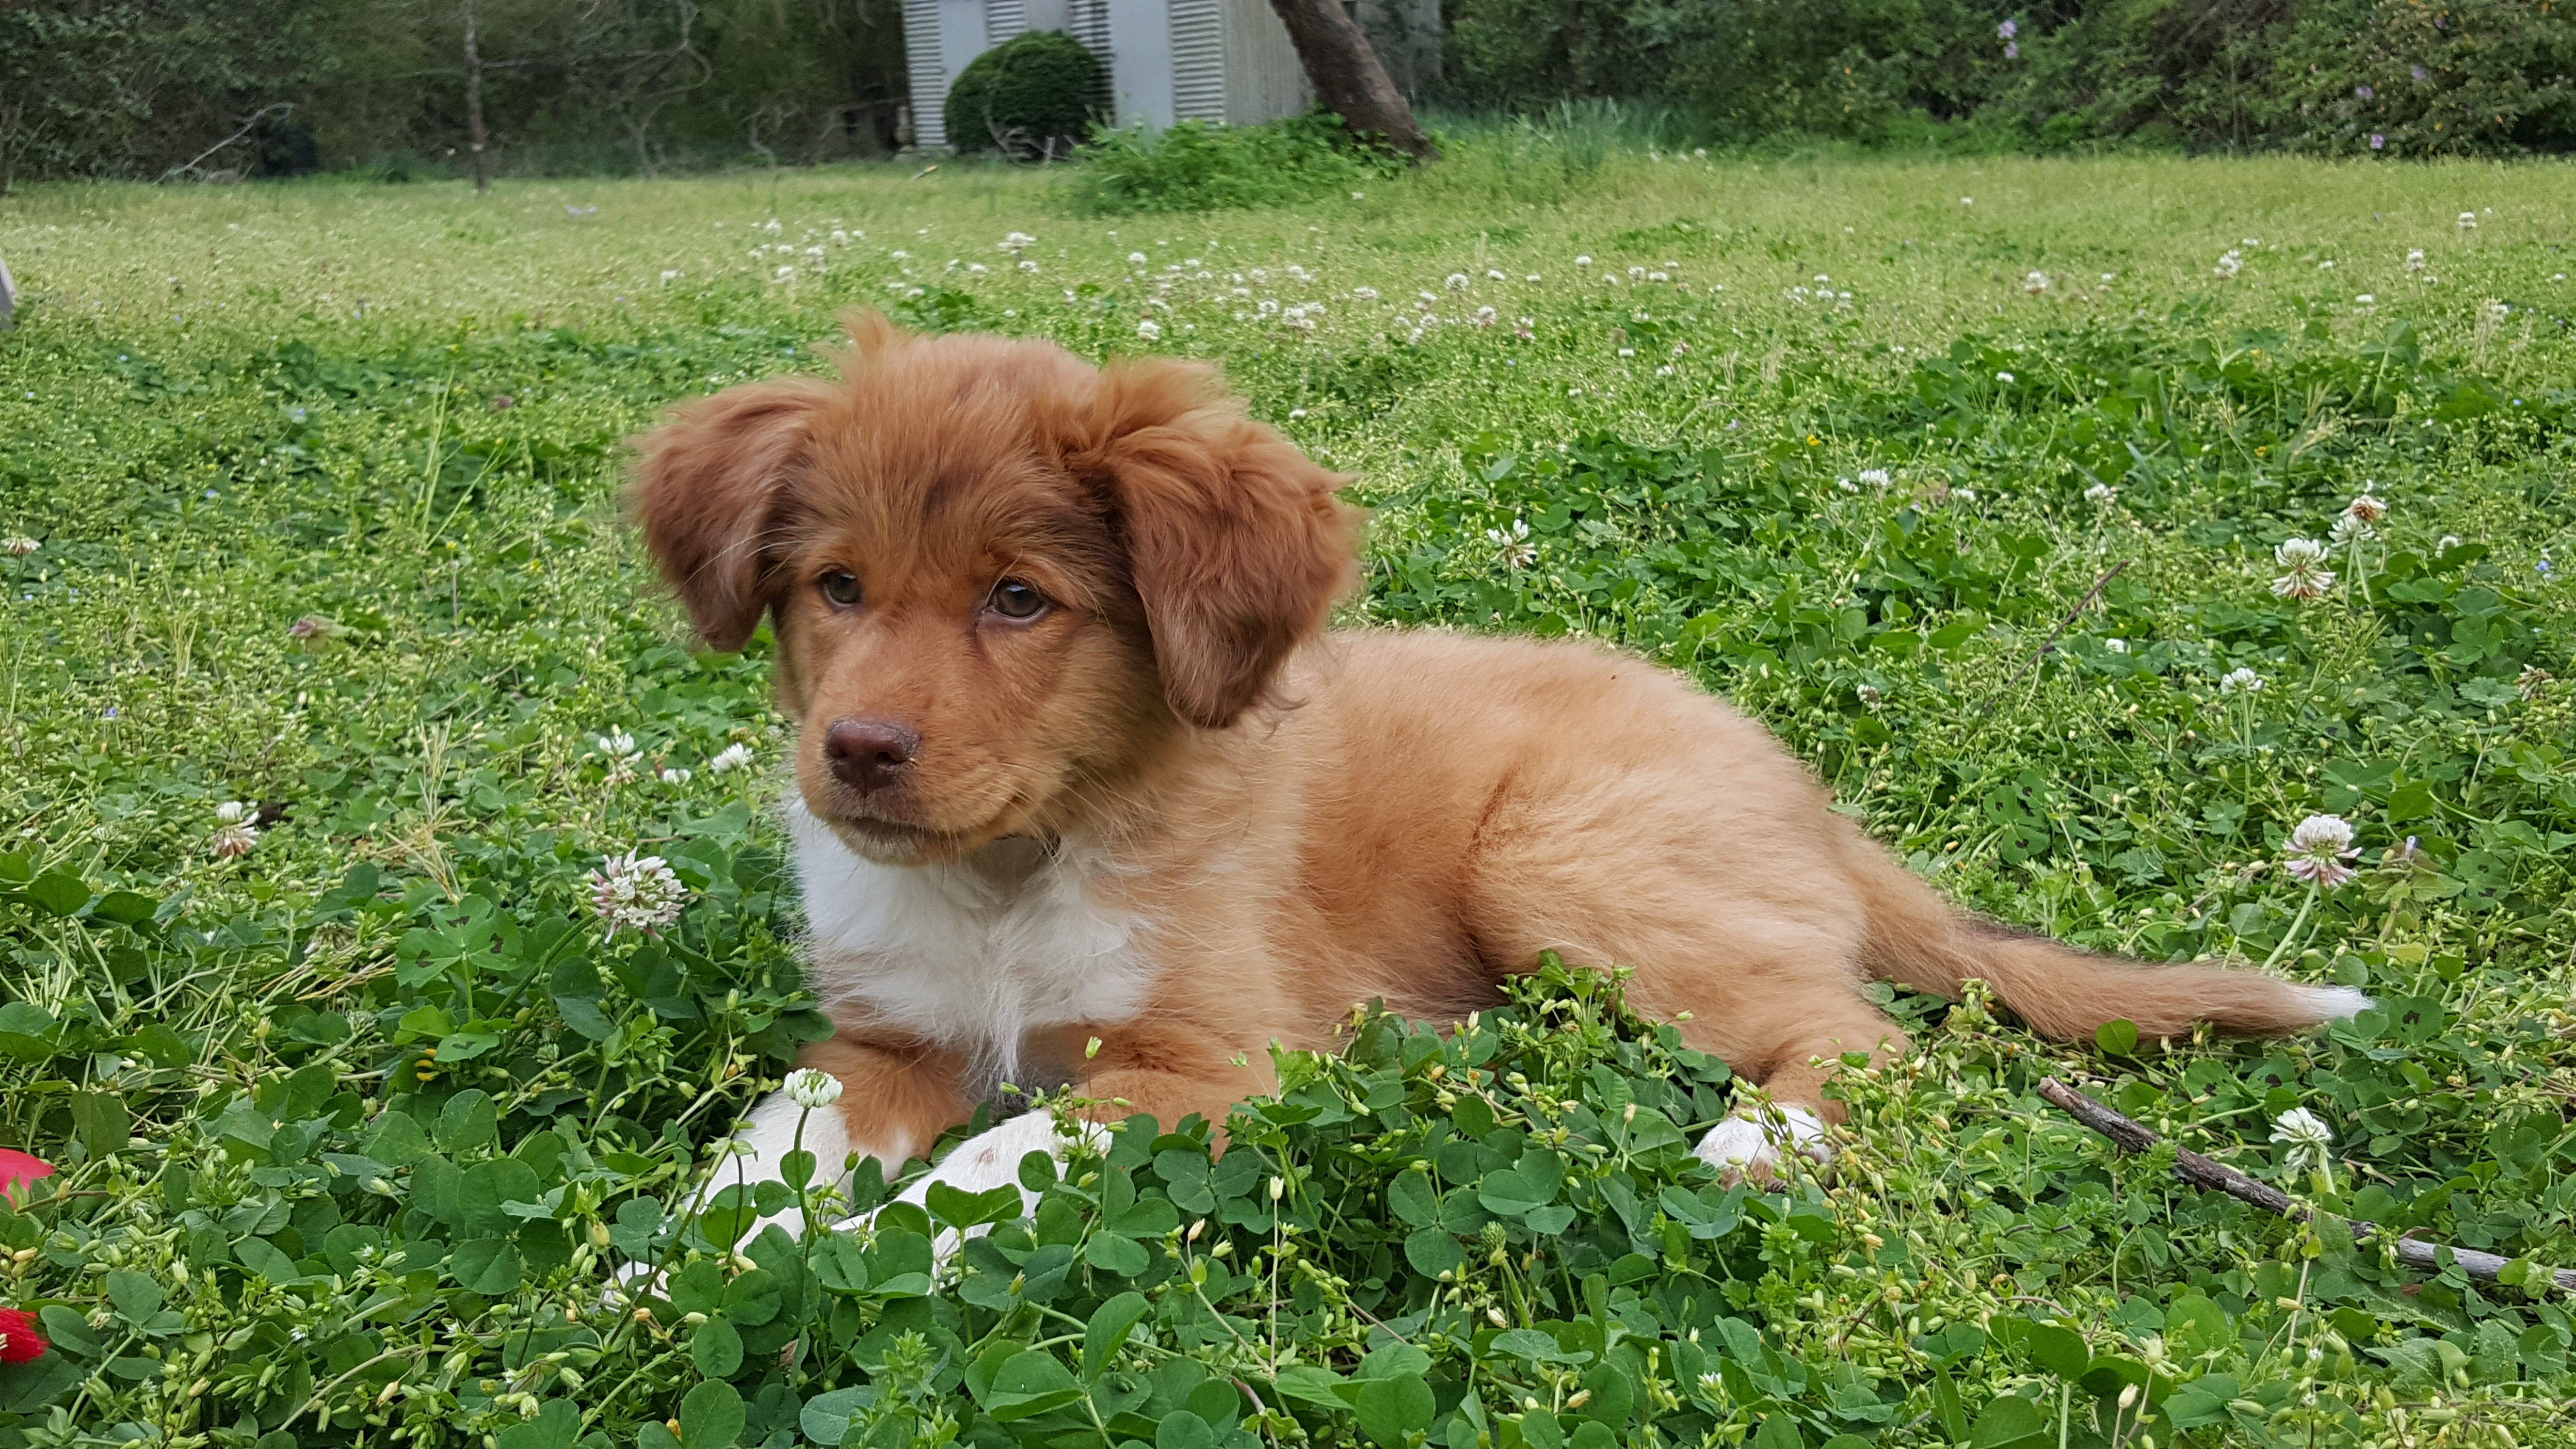
grass, puppy, dog, animal, pet, young, spring, mammal, baby, golden retriever, vertebrate, dog breed, retriever, cute puppy, dog like mammal, carnivoran, nova scotia duck tolling retriever